My Uncle Napoleon

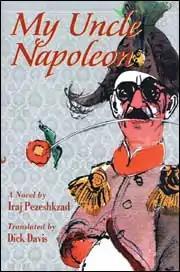
English translation's first edition (hardcover) book cover

My Uncle Napoleon ("Dâ'i jân Nâpel'on", literal translation: "Dear Uncle Napoleon") is a coming-of-age novel by Iranian author Iraj Pezeshkzad published in Tehran in Persian in 1973. The novel was adapted as a TV series in 1976, directed by Nasser Taghvai. Though the book and the TV series were briefly banned following the Islamic Revolution of 1979 in Iran, it remained popular. It is noted for its lampooning of the common social attitudes and beliefs in Iran during the period of Allied occupation of Iran. The novel has been translated by Dick Davis into English.